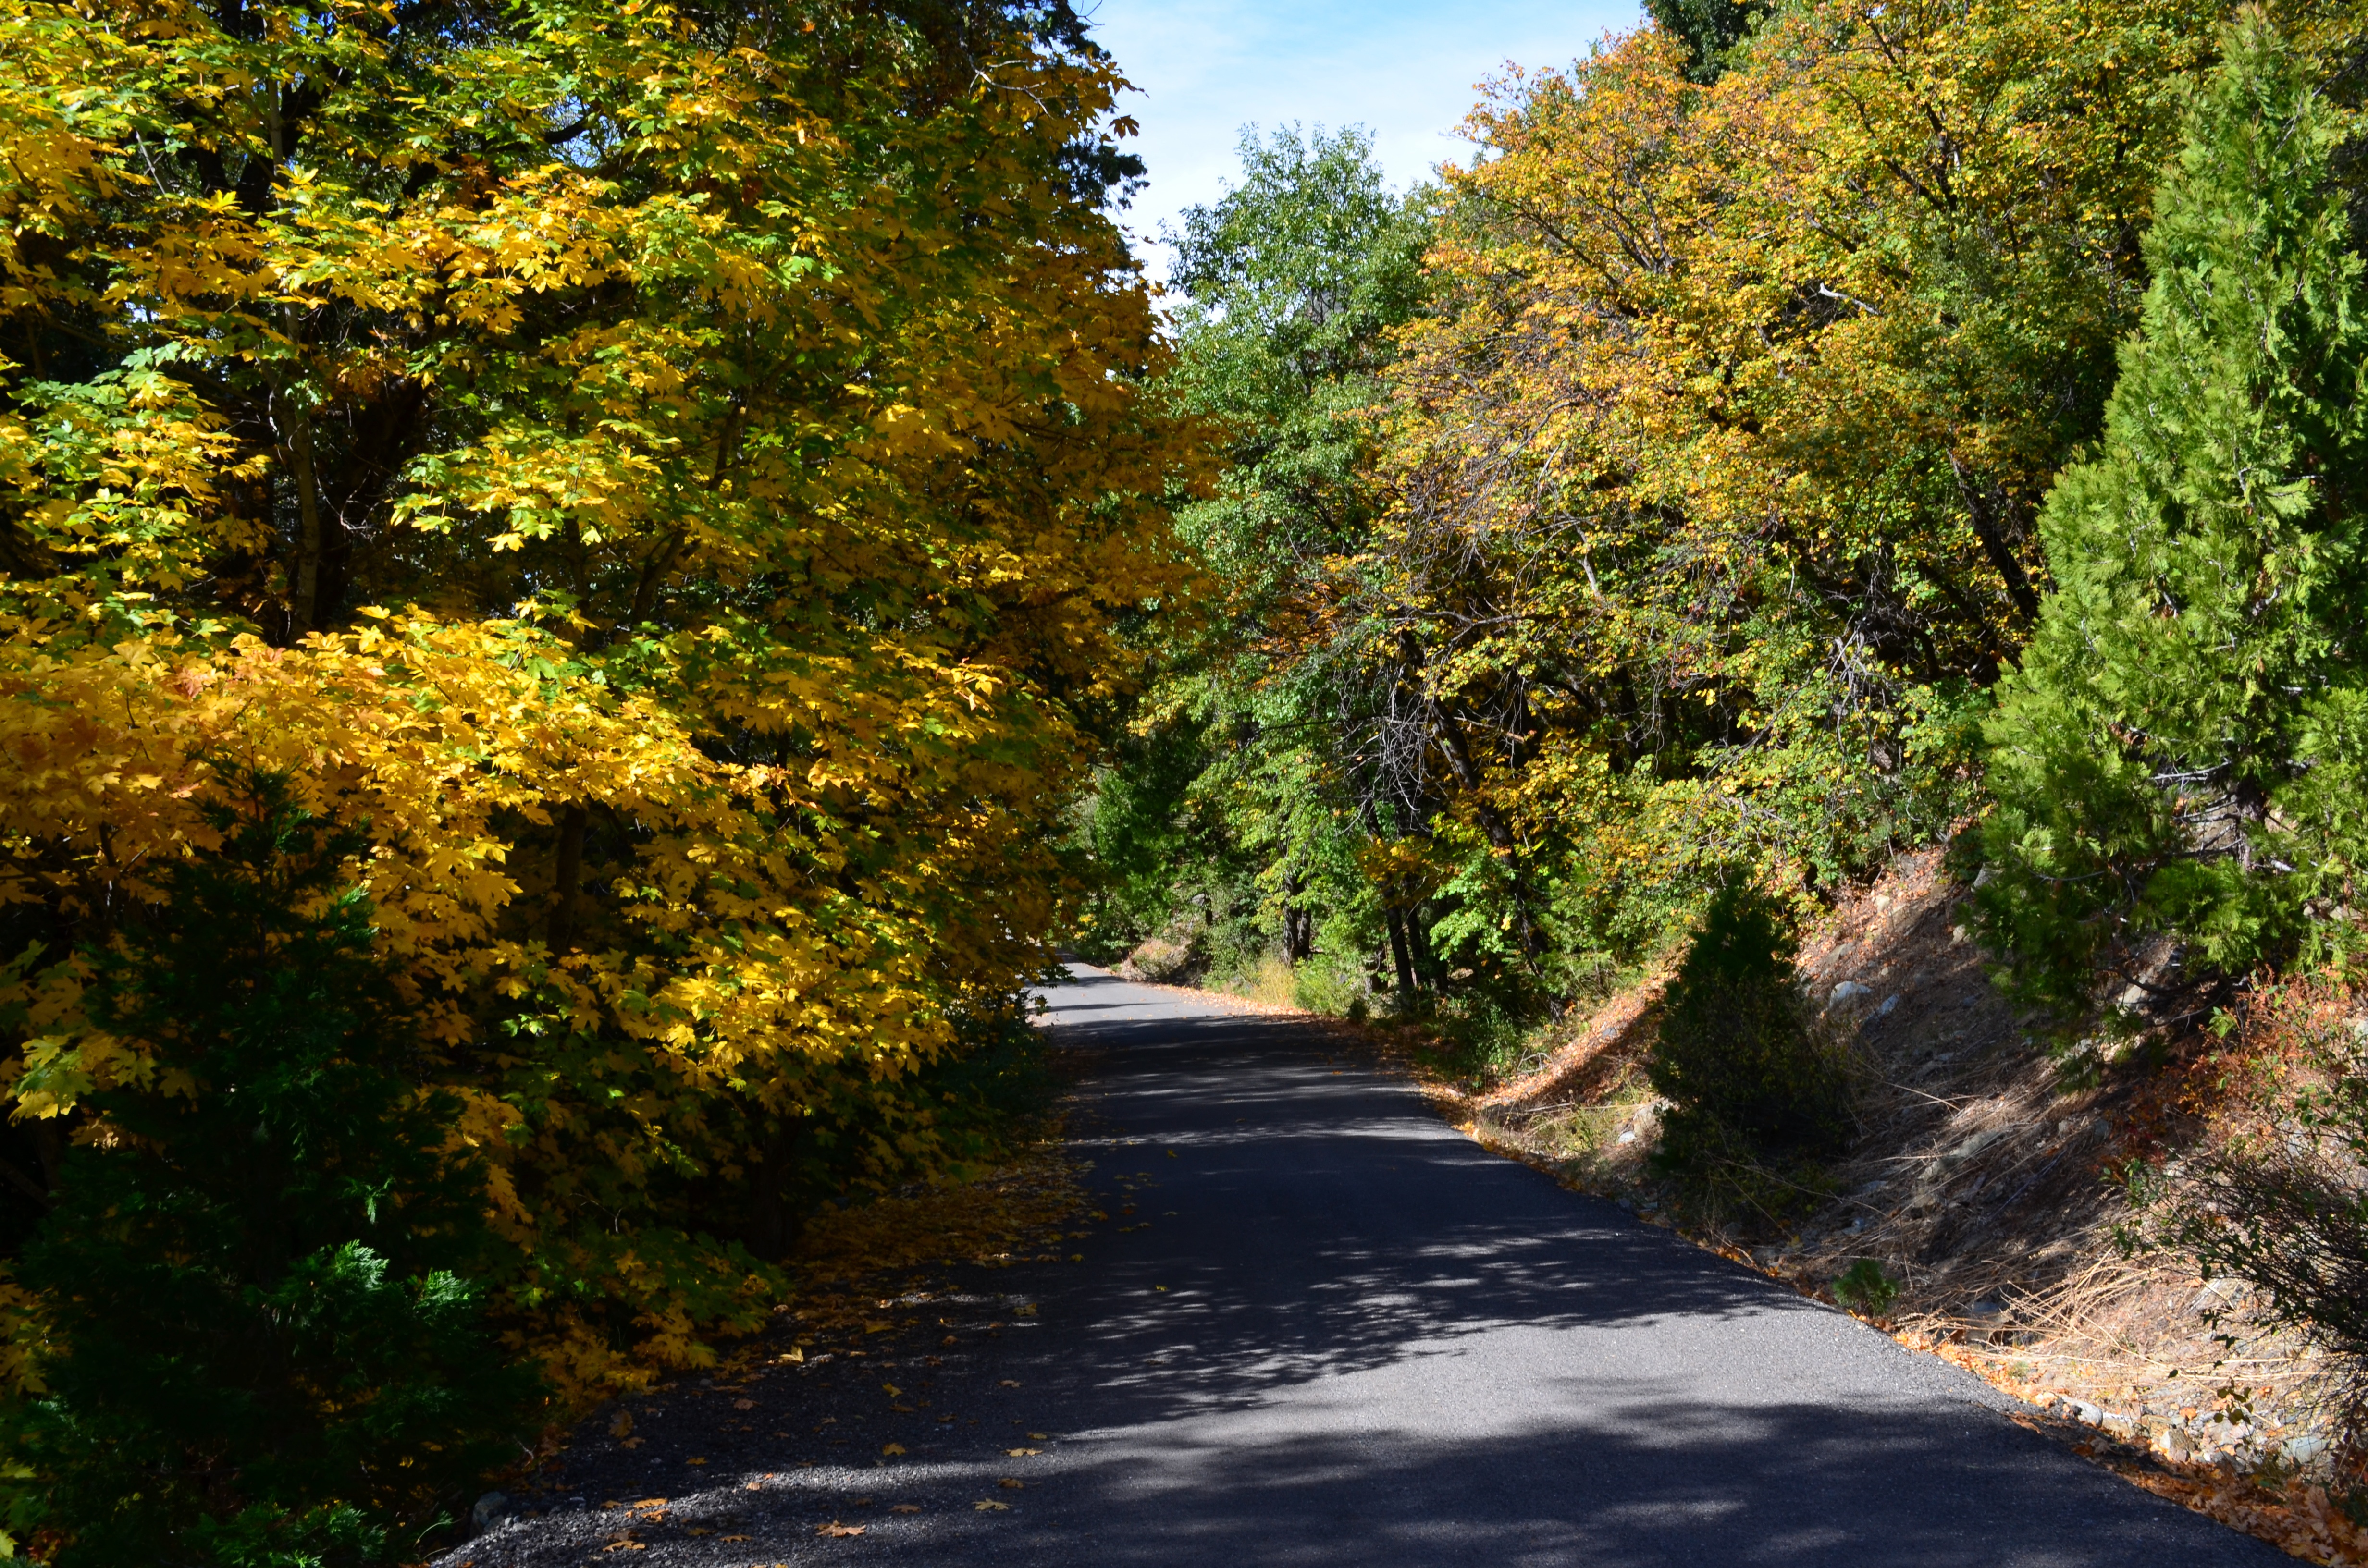
landscape, tree, nature, forest, plant, road, trail, sunlight, leaf, escape, river, country, country road, summer, travel, stream, fishing, autumn, park, scenery, season, waterway, roadway, woodland, hunting, woody plant, mountain highway